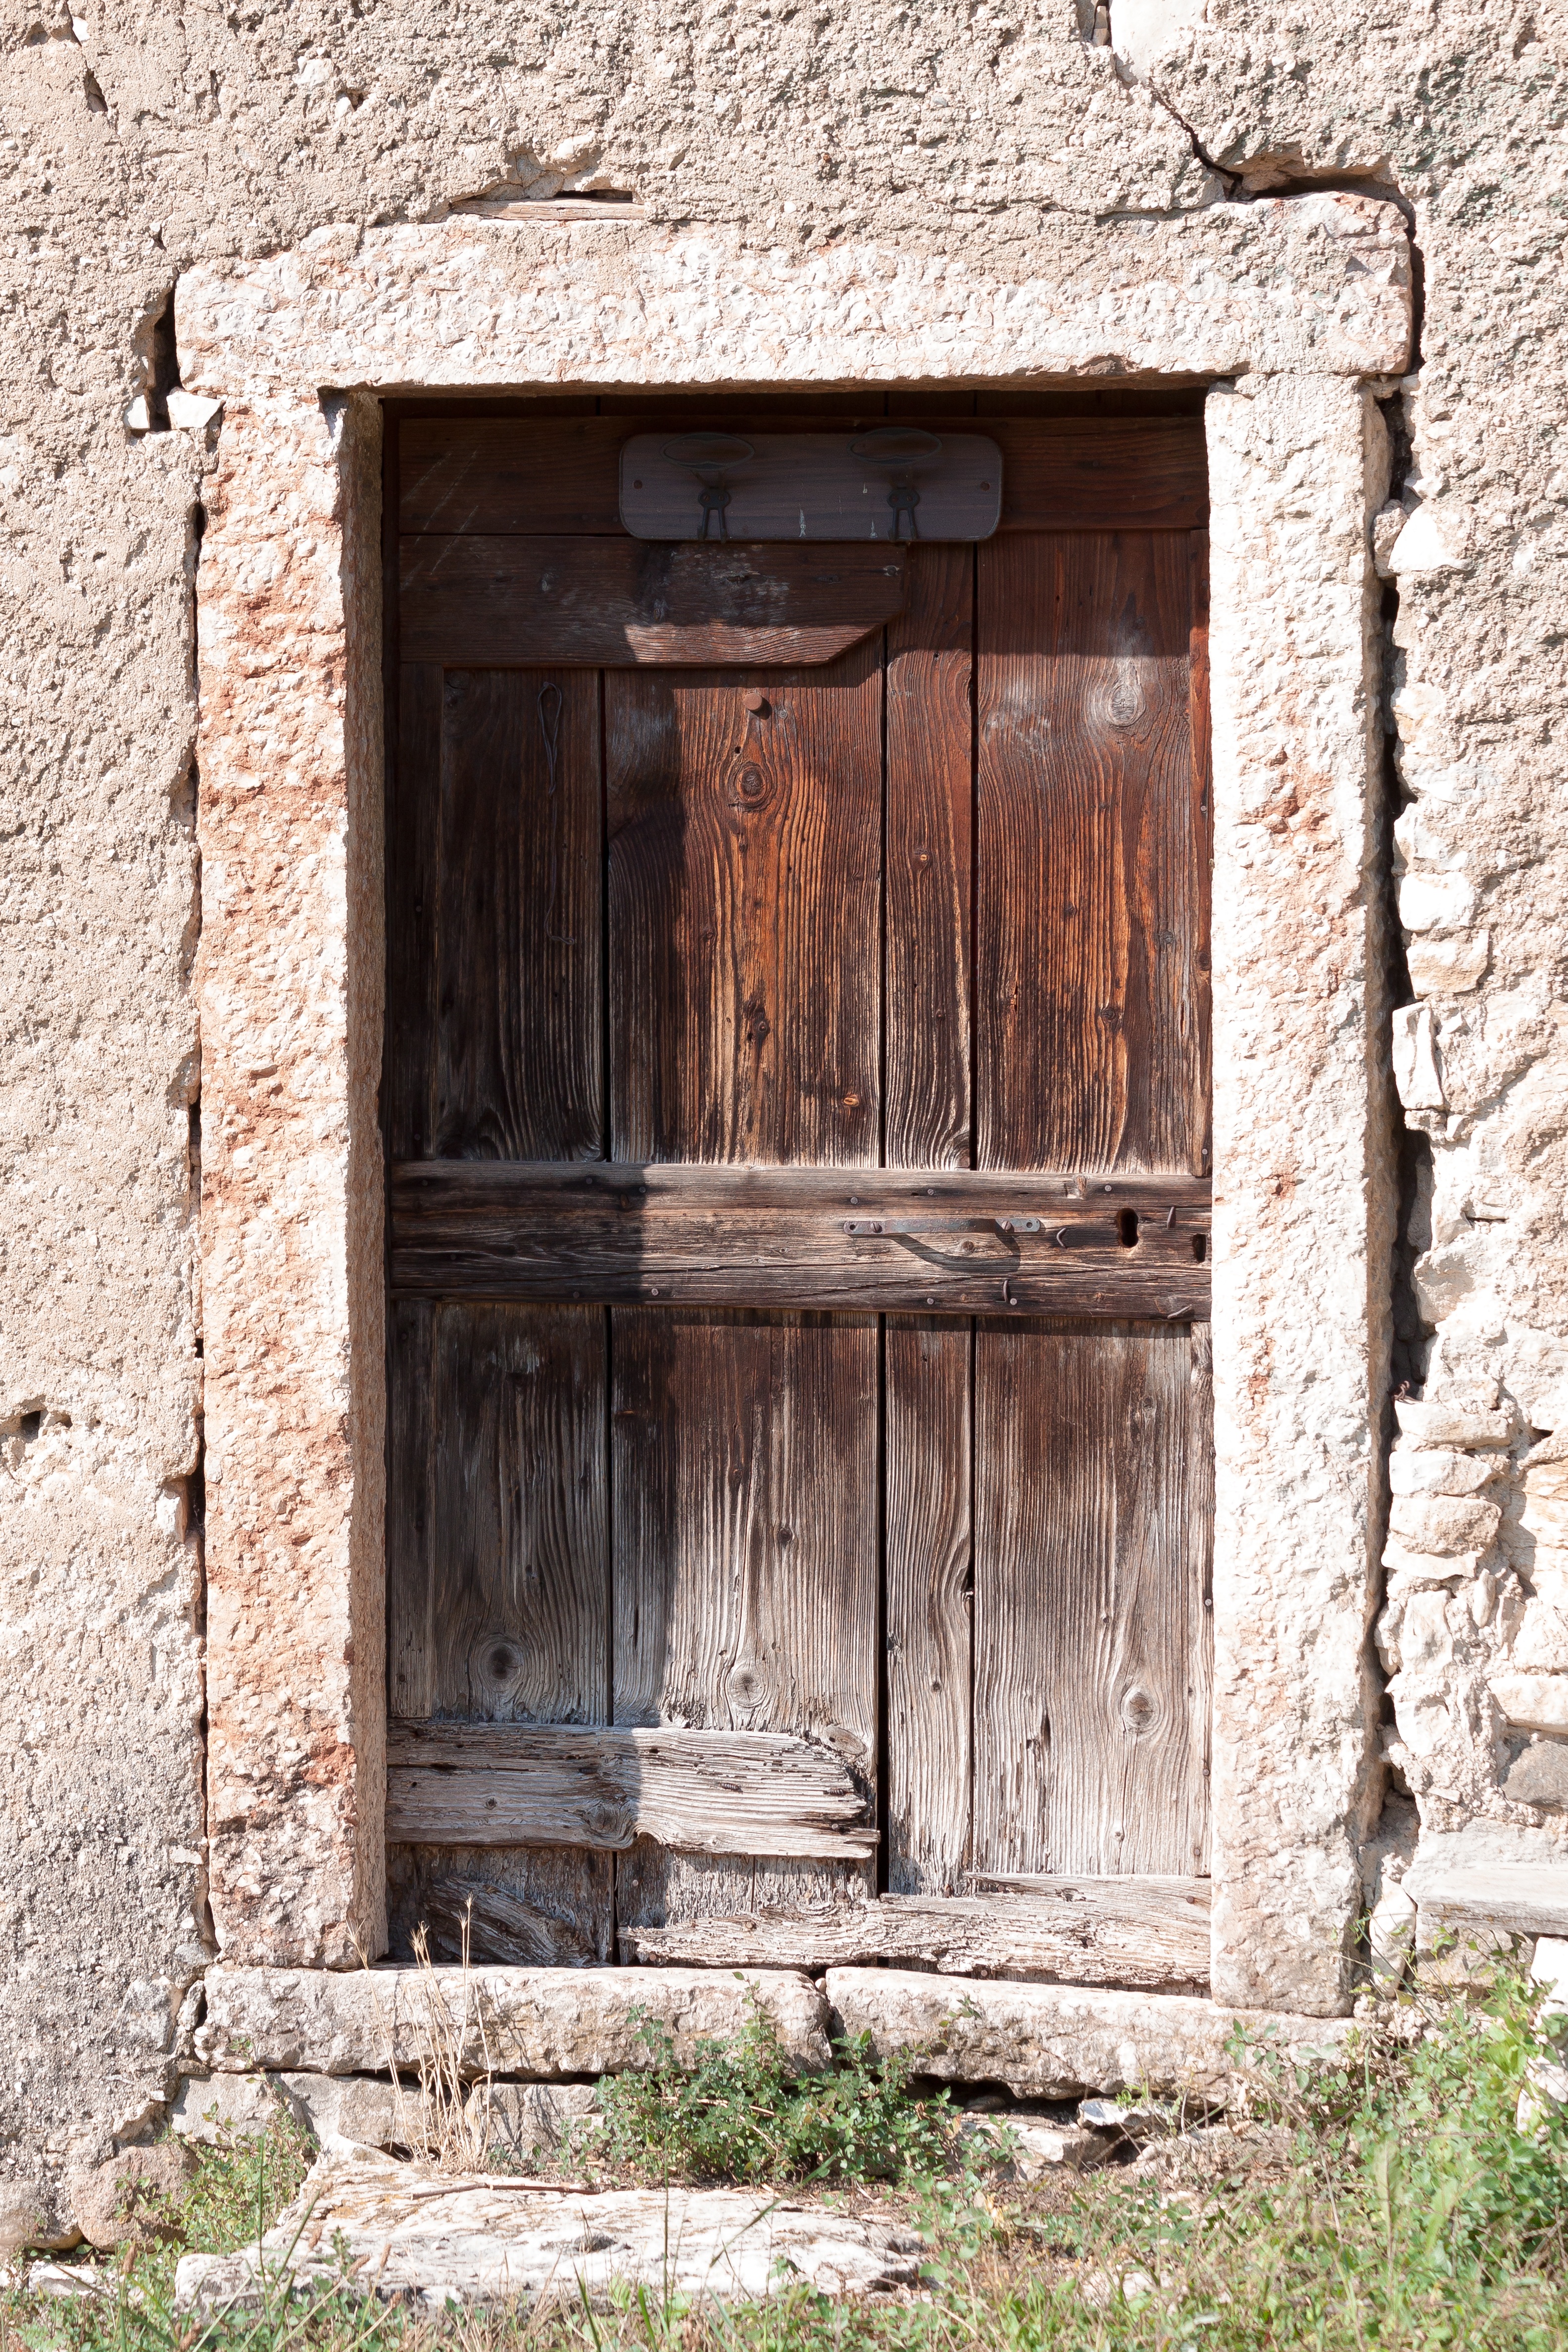
architecture, wood, vineyard, house, window, old, home, wall, stone, facade, door, handle, ruins, iron, input, old door, tool shed, ancient history